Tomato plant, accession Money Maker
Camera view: horizontal (90 deg, fisheye); turntable rotation: 270 degrees
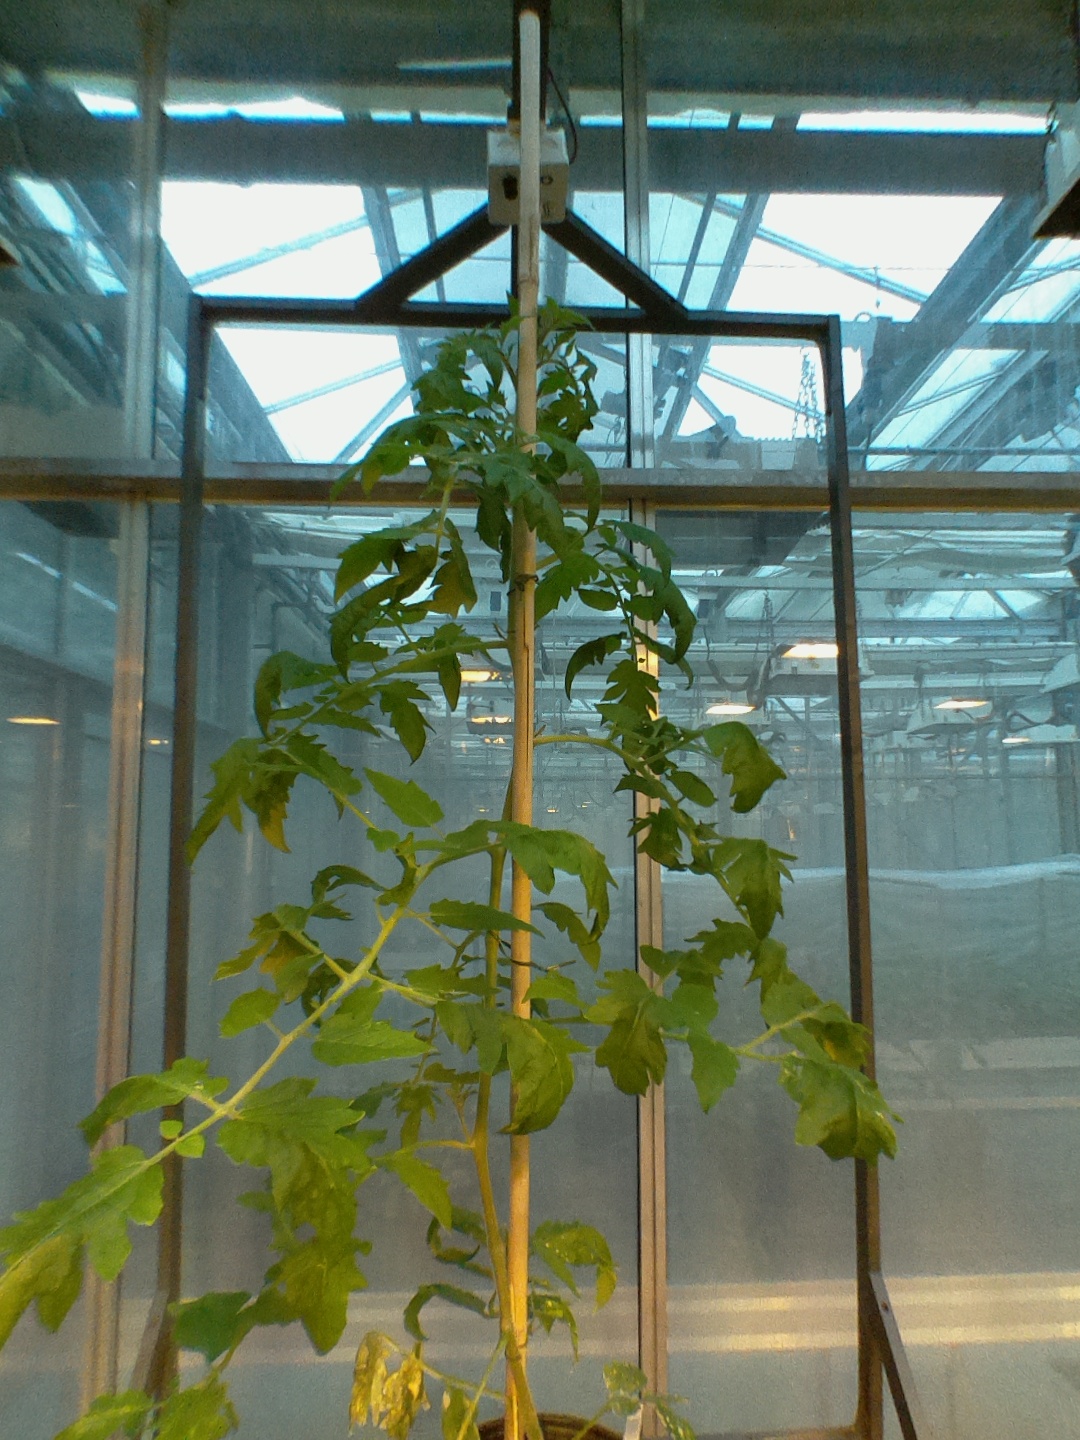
BBCH growth stage 55: 5 inflorescences visible